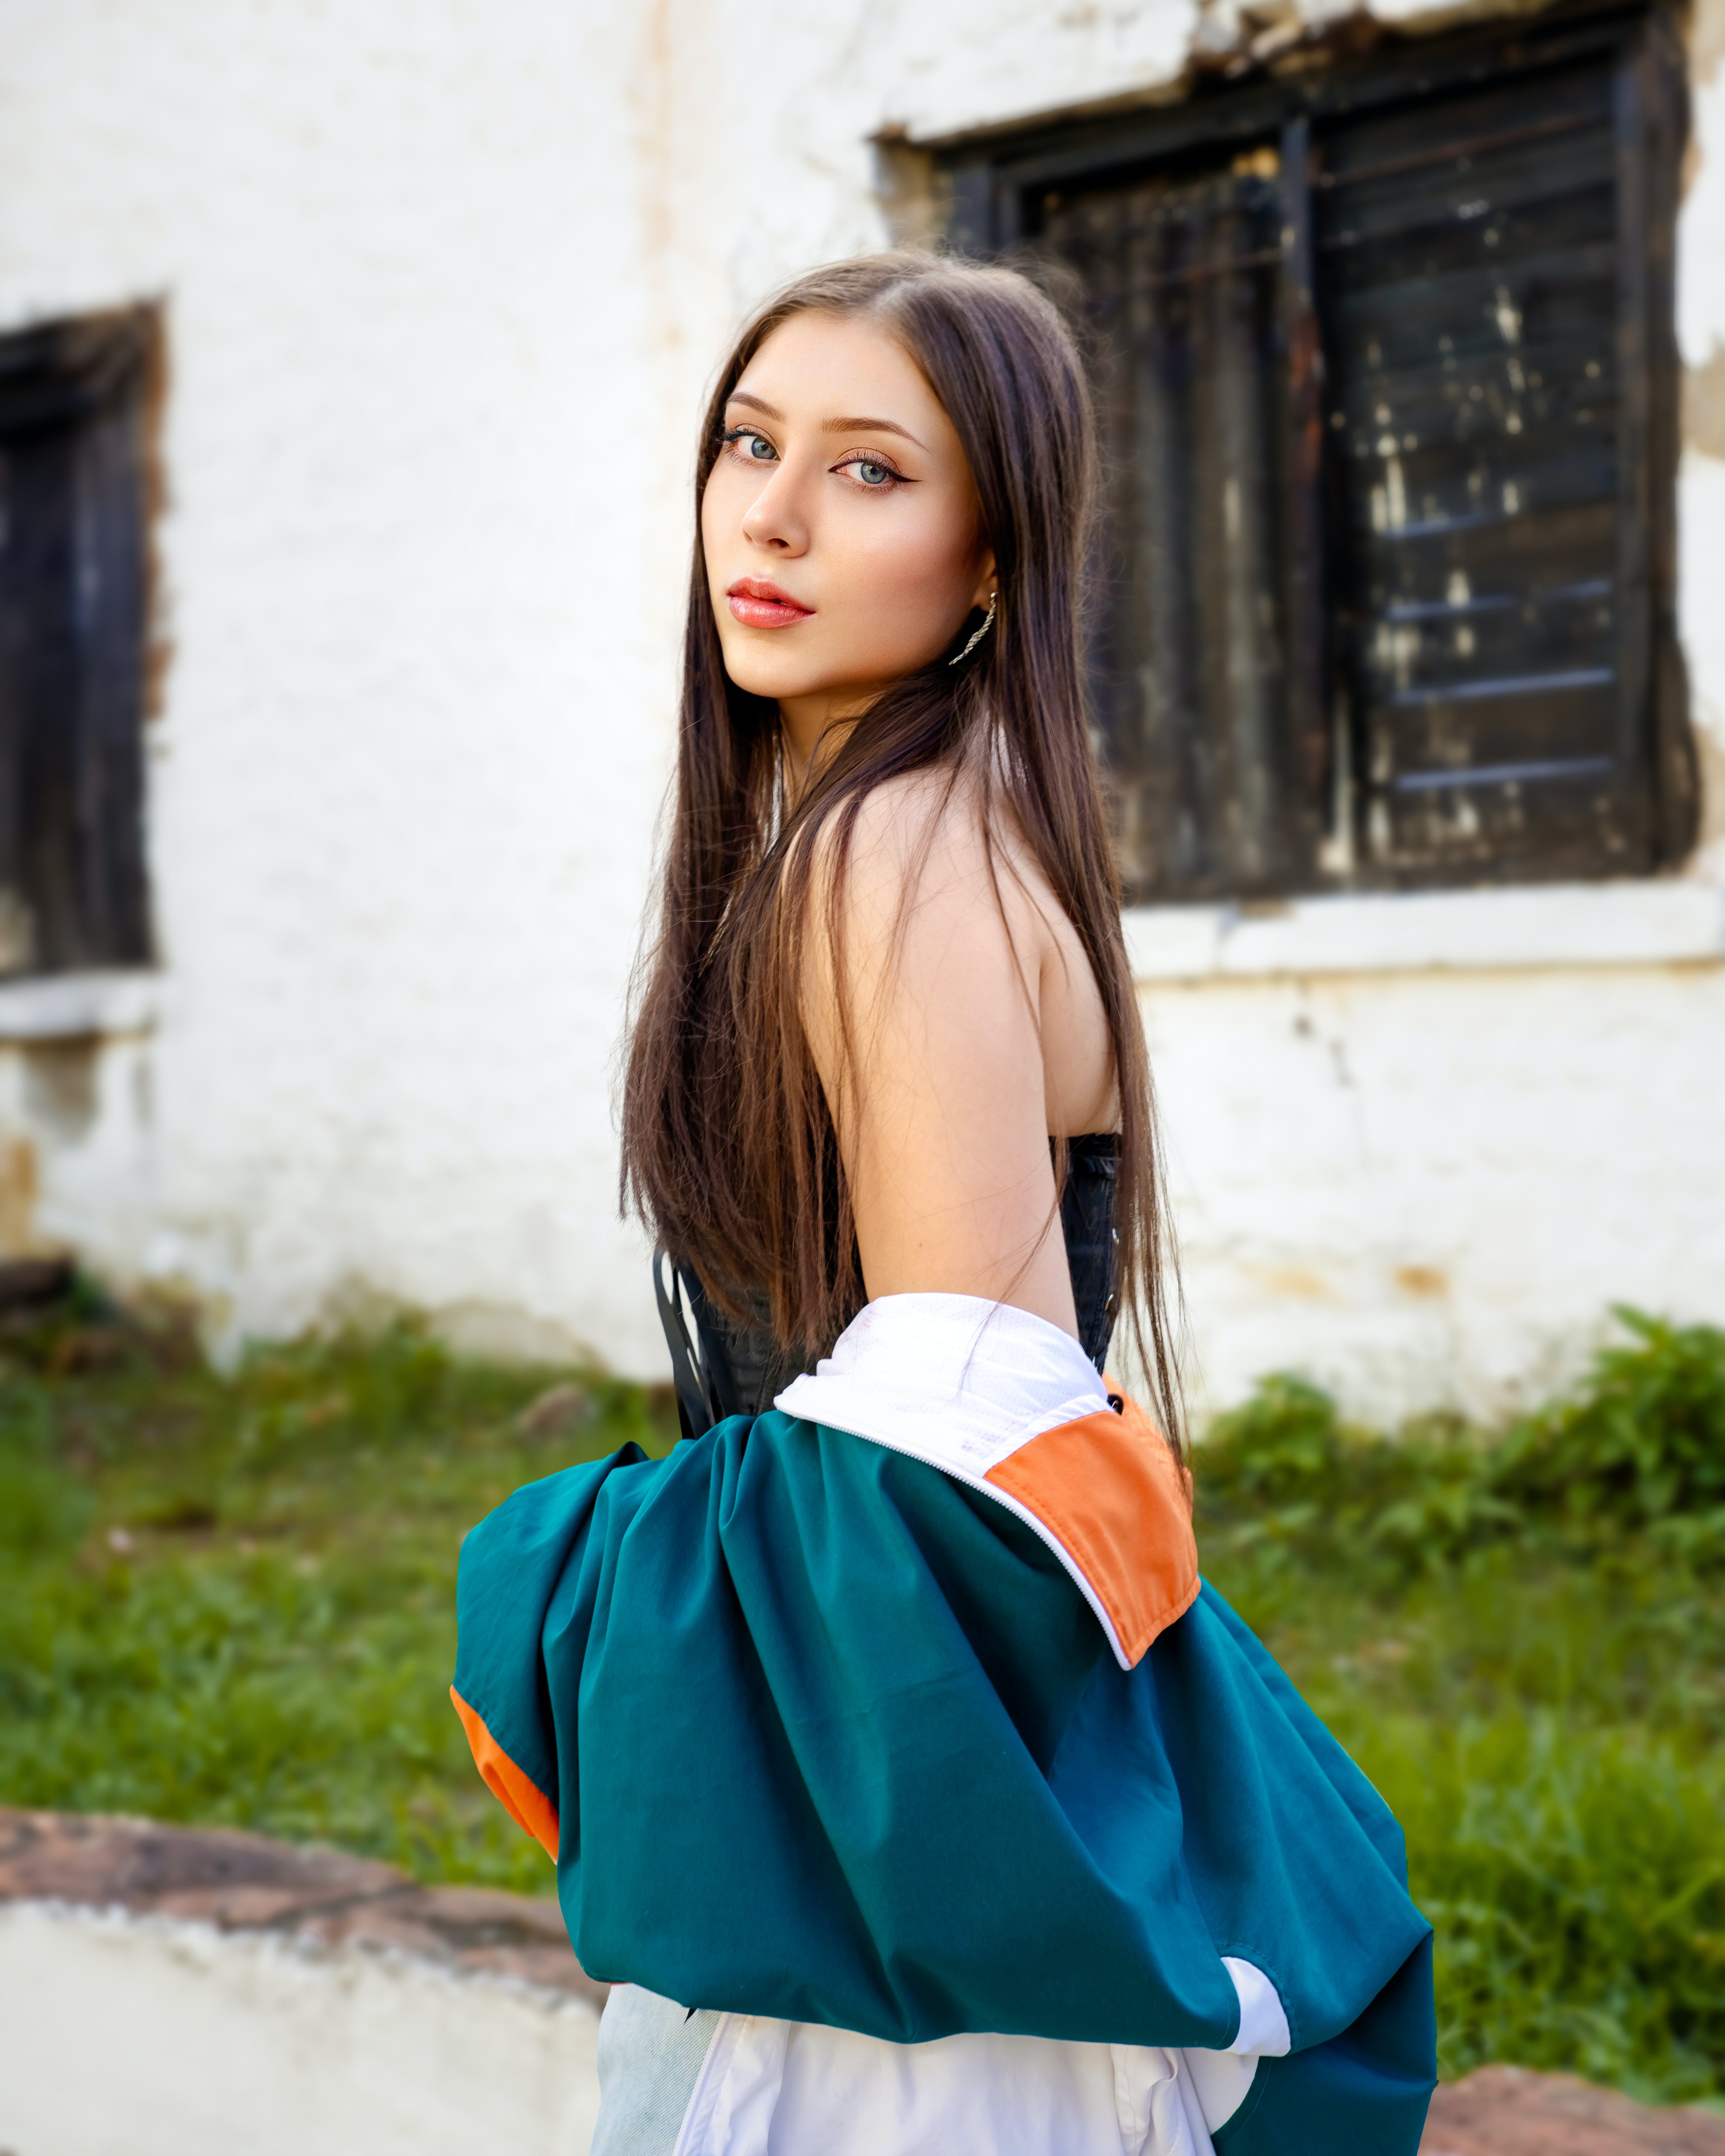
woman, face, hair, joint, plant, eye, neck, flash photography, waist, happy, thigh, black hair, fashion design, fashion model, grass, electric blue, knee, trunk, long hair, formal wear, human leg, brown hair, magenta, pattern, day dress, jewellery, sitting, abdomen, leisure, portrait photography, uniform, fashion accessory, photo shoot, top, vacation